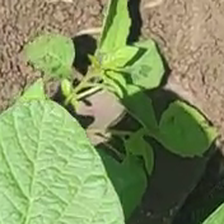
Weed species: Lamber_Quarter_plant(Chenopodium )